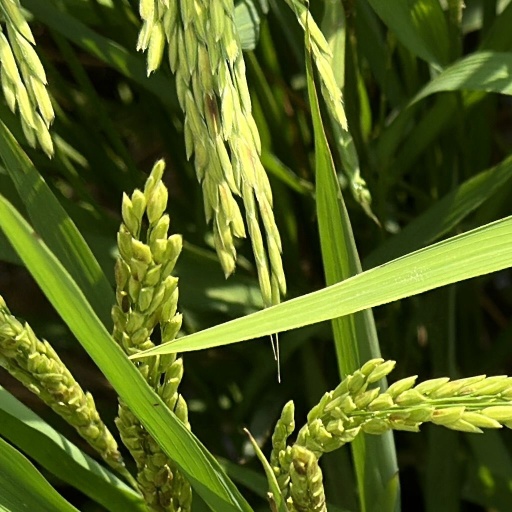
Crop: rice